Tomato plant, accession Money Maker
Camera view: vertical (180 deg); turntable rotation: 0 degrees
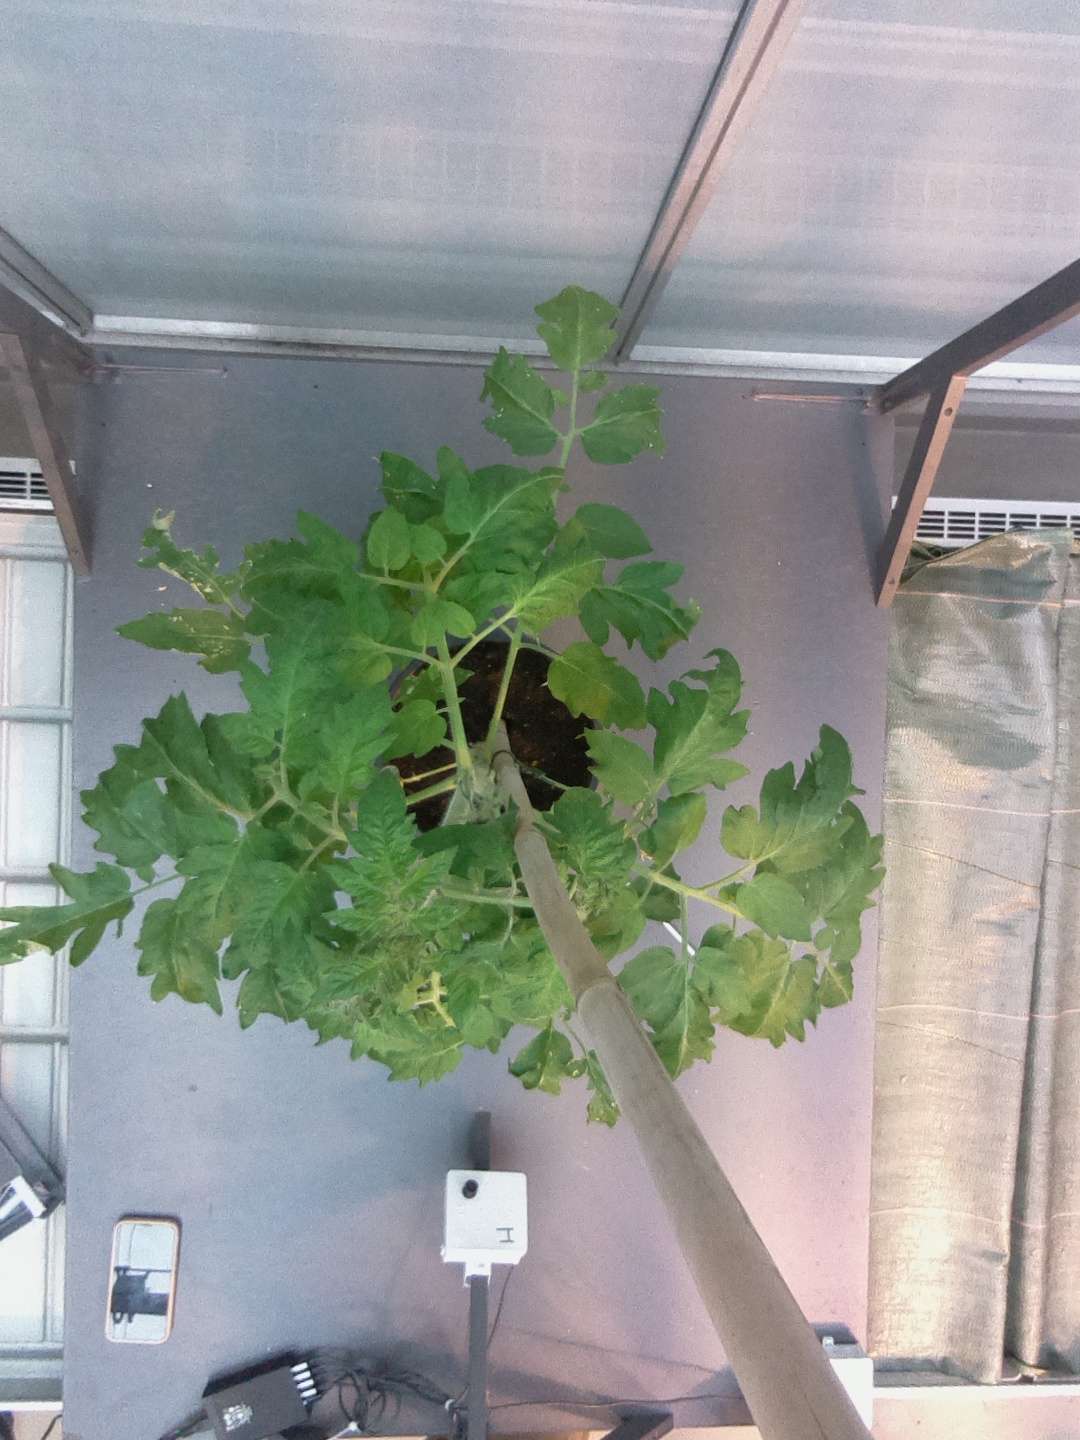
BBCH growth stage 60: First flowers open